Robert van den Hoecke

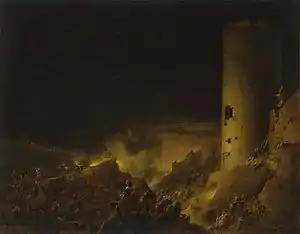
"Storming of a fortress"

Robert van den Hoecke was born in Antwerp as the son of the painter Gaspar van den Hoecke and Margaretha Misson (also known as Margriet Musson). He was the half-brother of Jan van den Hoecke who became a prominent painter with an international career. Robert was likely a pupil of his father. He was admitted as a master in the Antwerp Guild of St. Luke in 1644–45 in his capacity as a son of a master. On 23 February 1647 van den Hoecke married Isabella Rosiers.